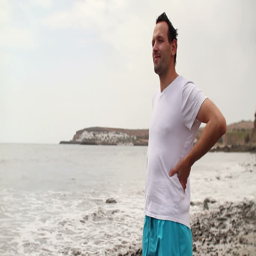
young happy man standing on the beach